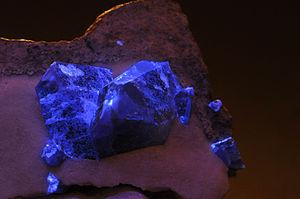
bénitoïte, neptunite sous rayonnement ultra-violet